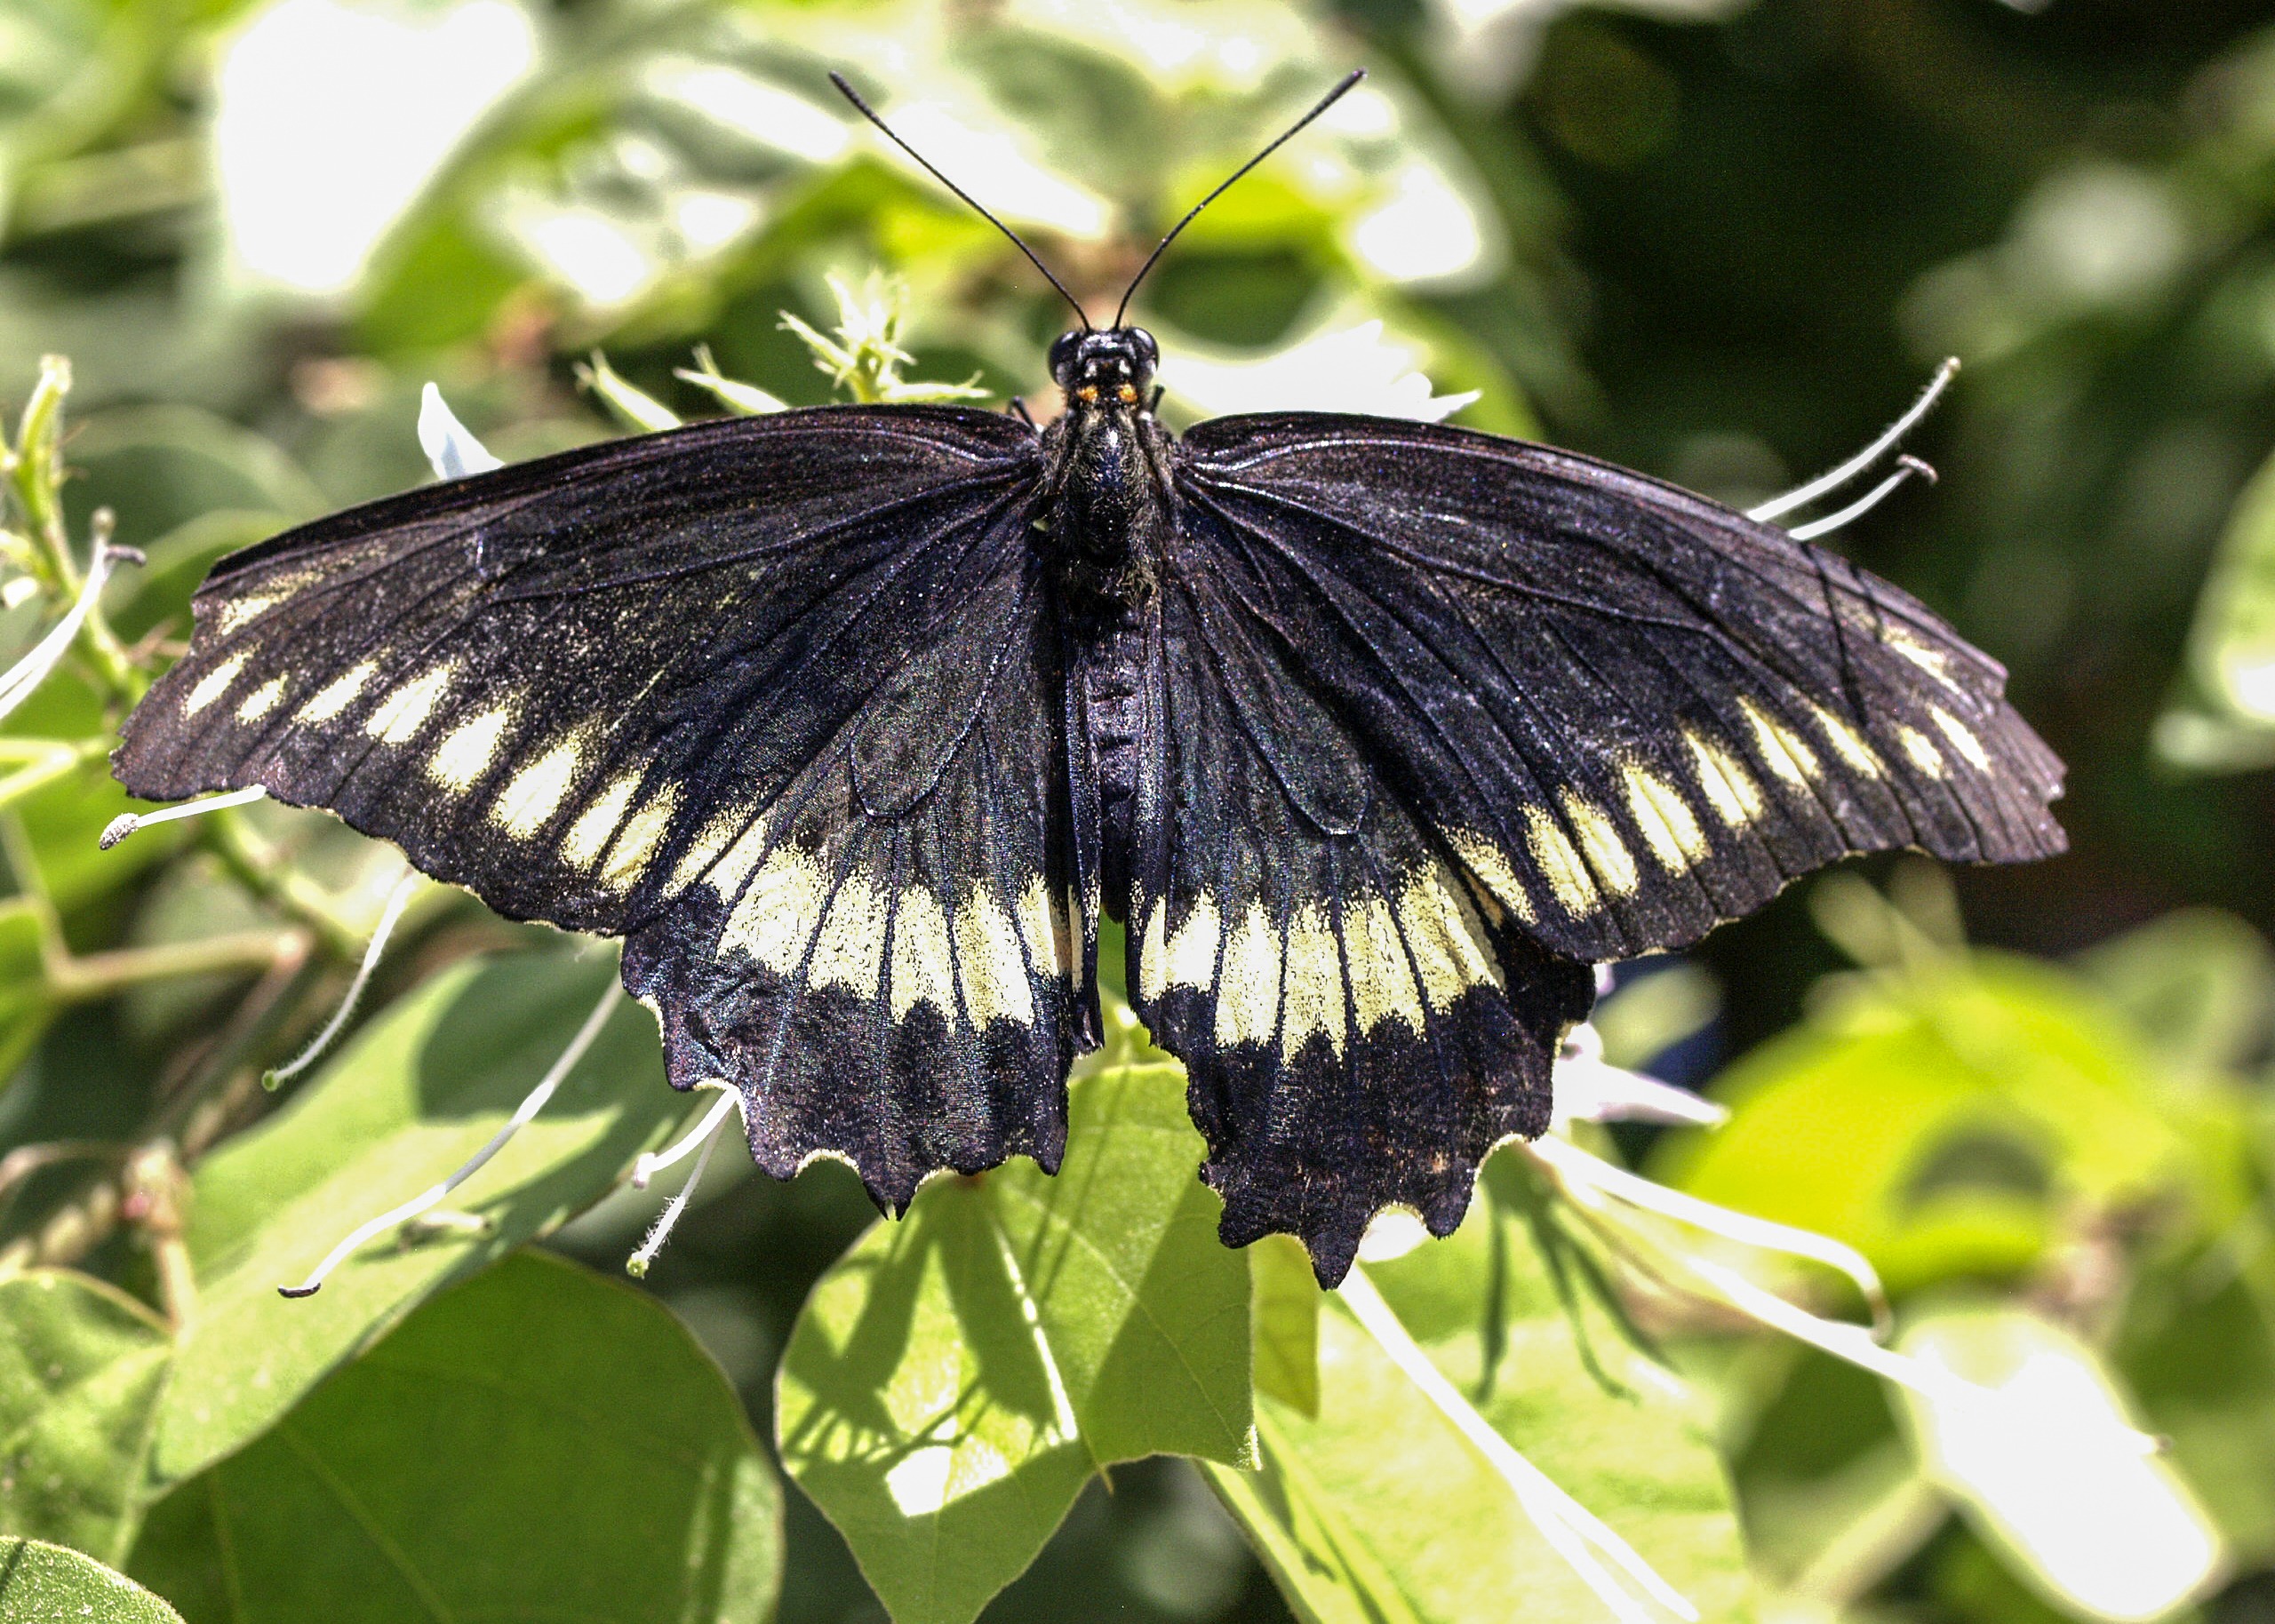
nature, black and white, flower, wildlife, insect, macro, moth, butterfly, invertebrate, close up, monarch butterfly, beautiful, pieridae, organism, arthropod, pollinator, moths and butterflies, lycaenid, brush footed butterfly